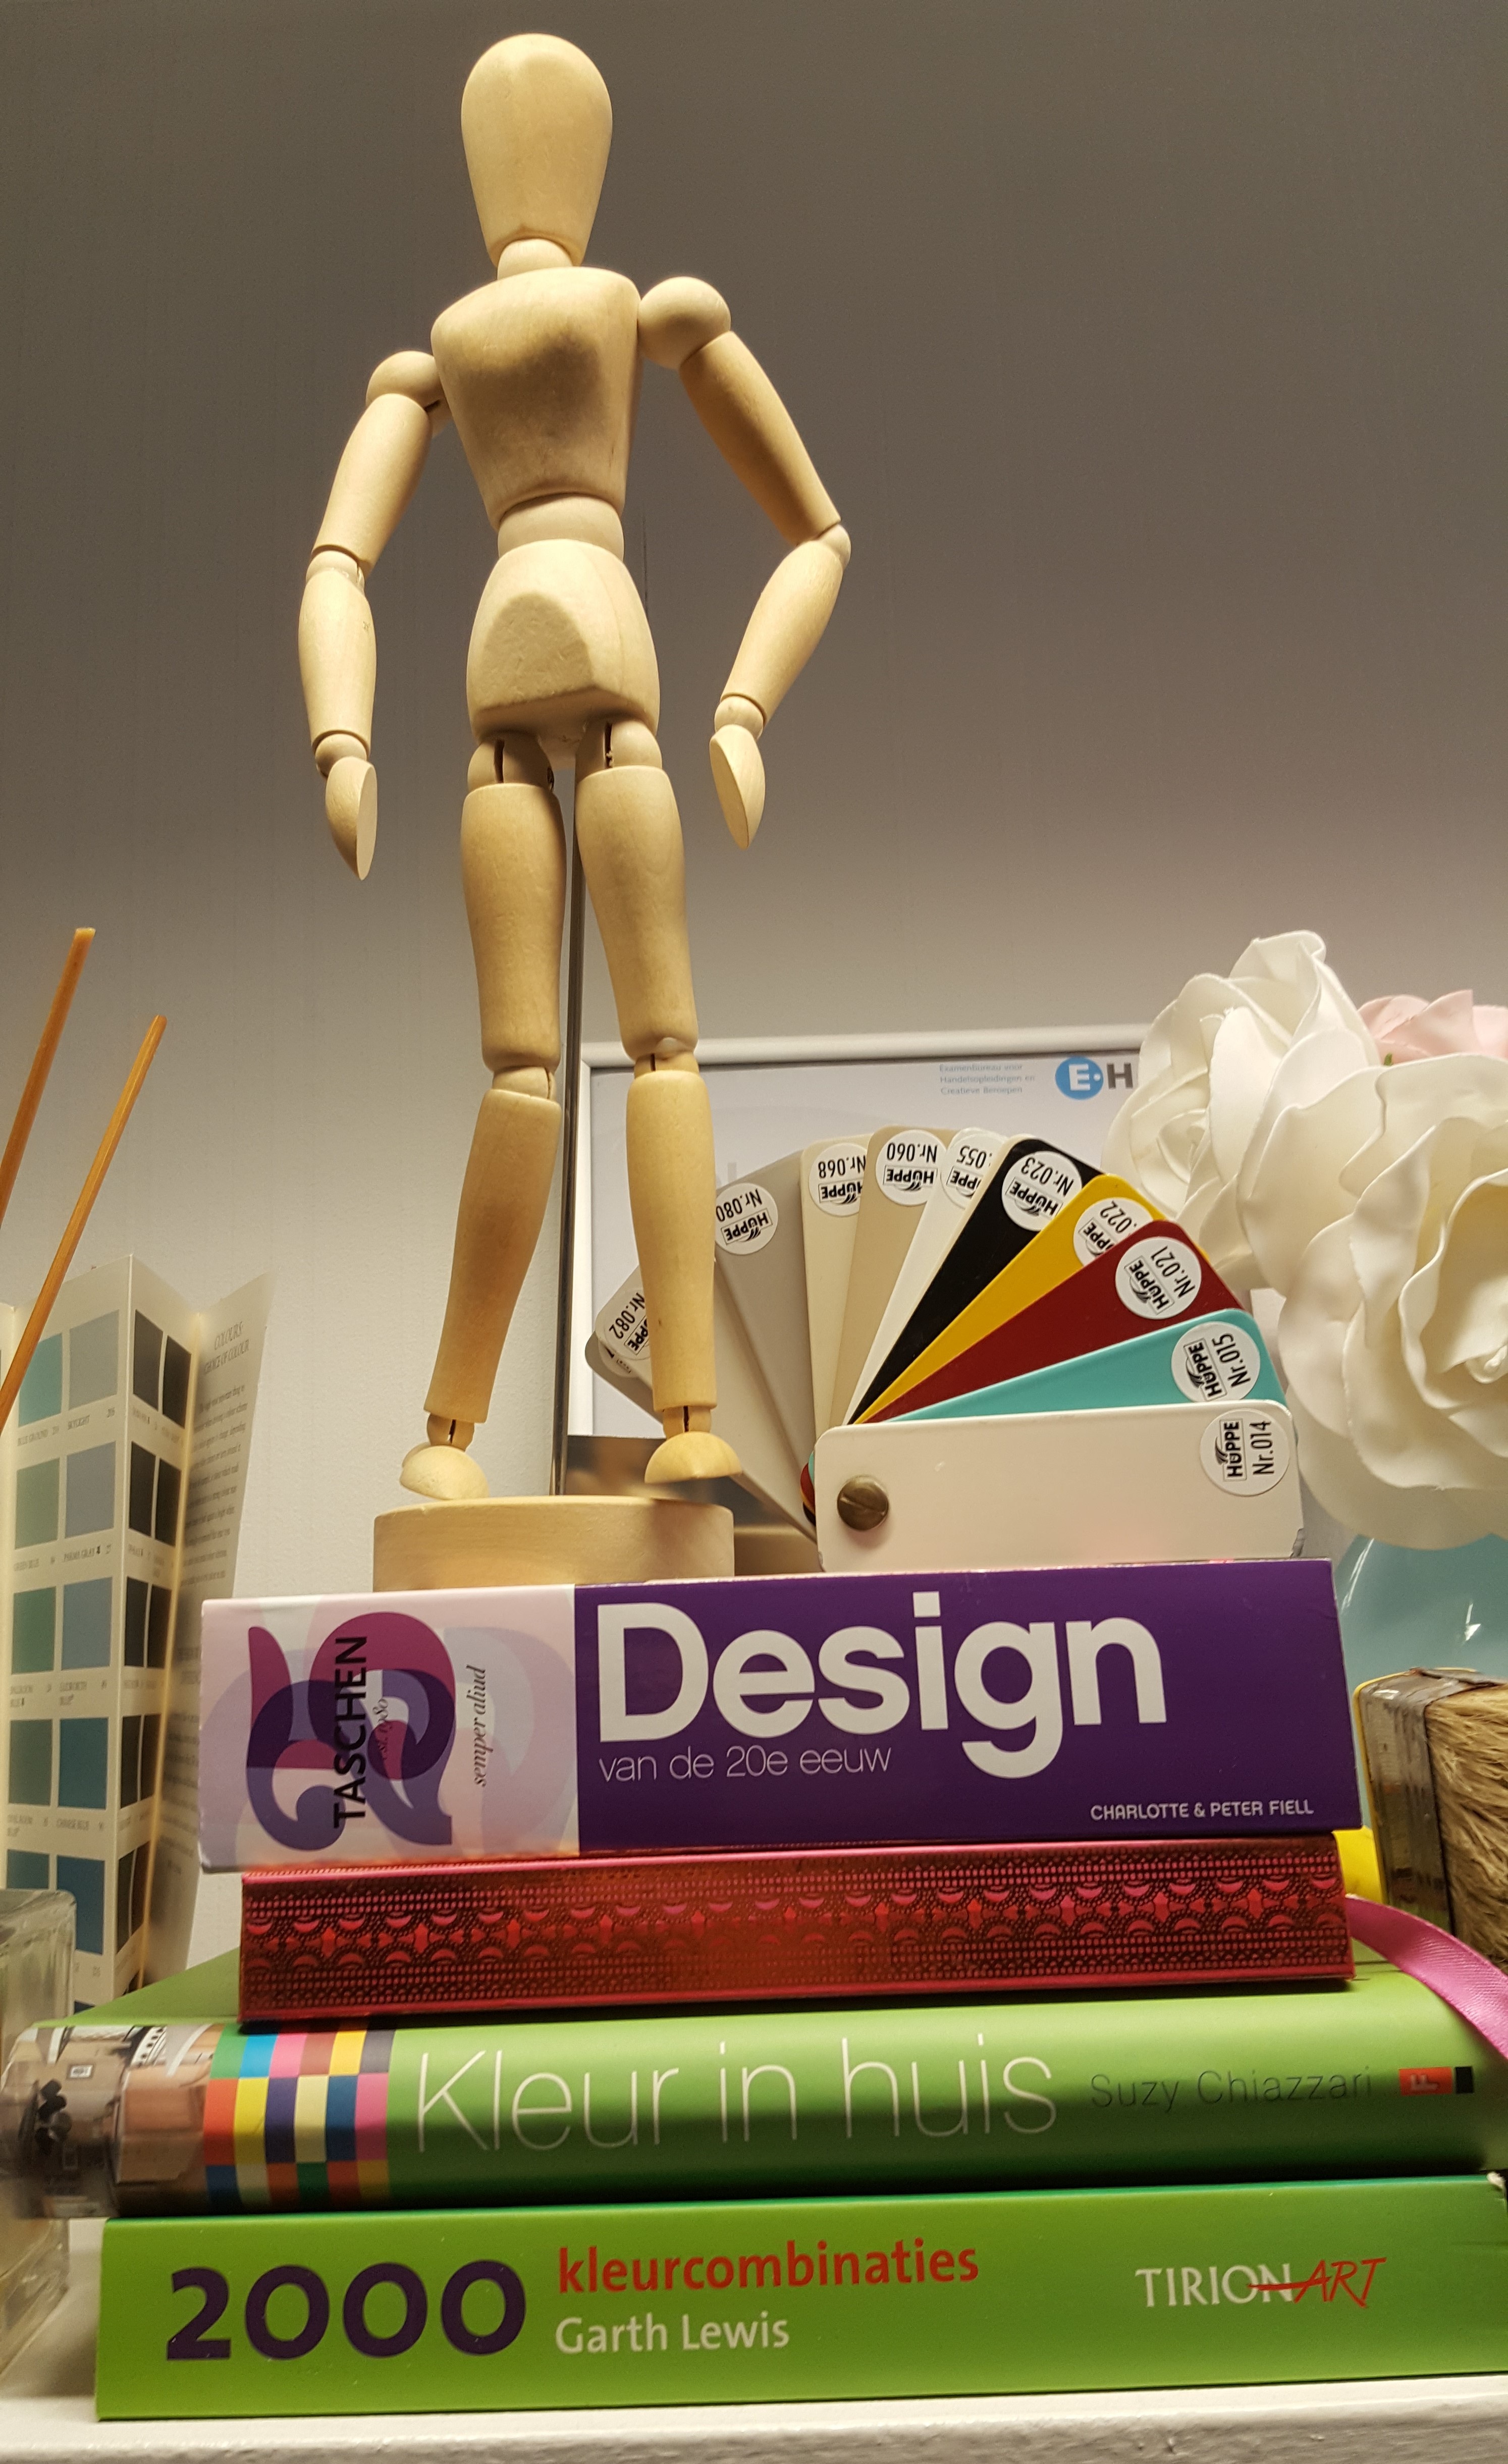
creative, model, toy, colors, illustration, design, books, workplace